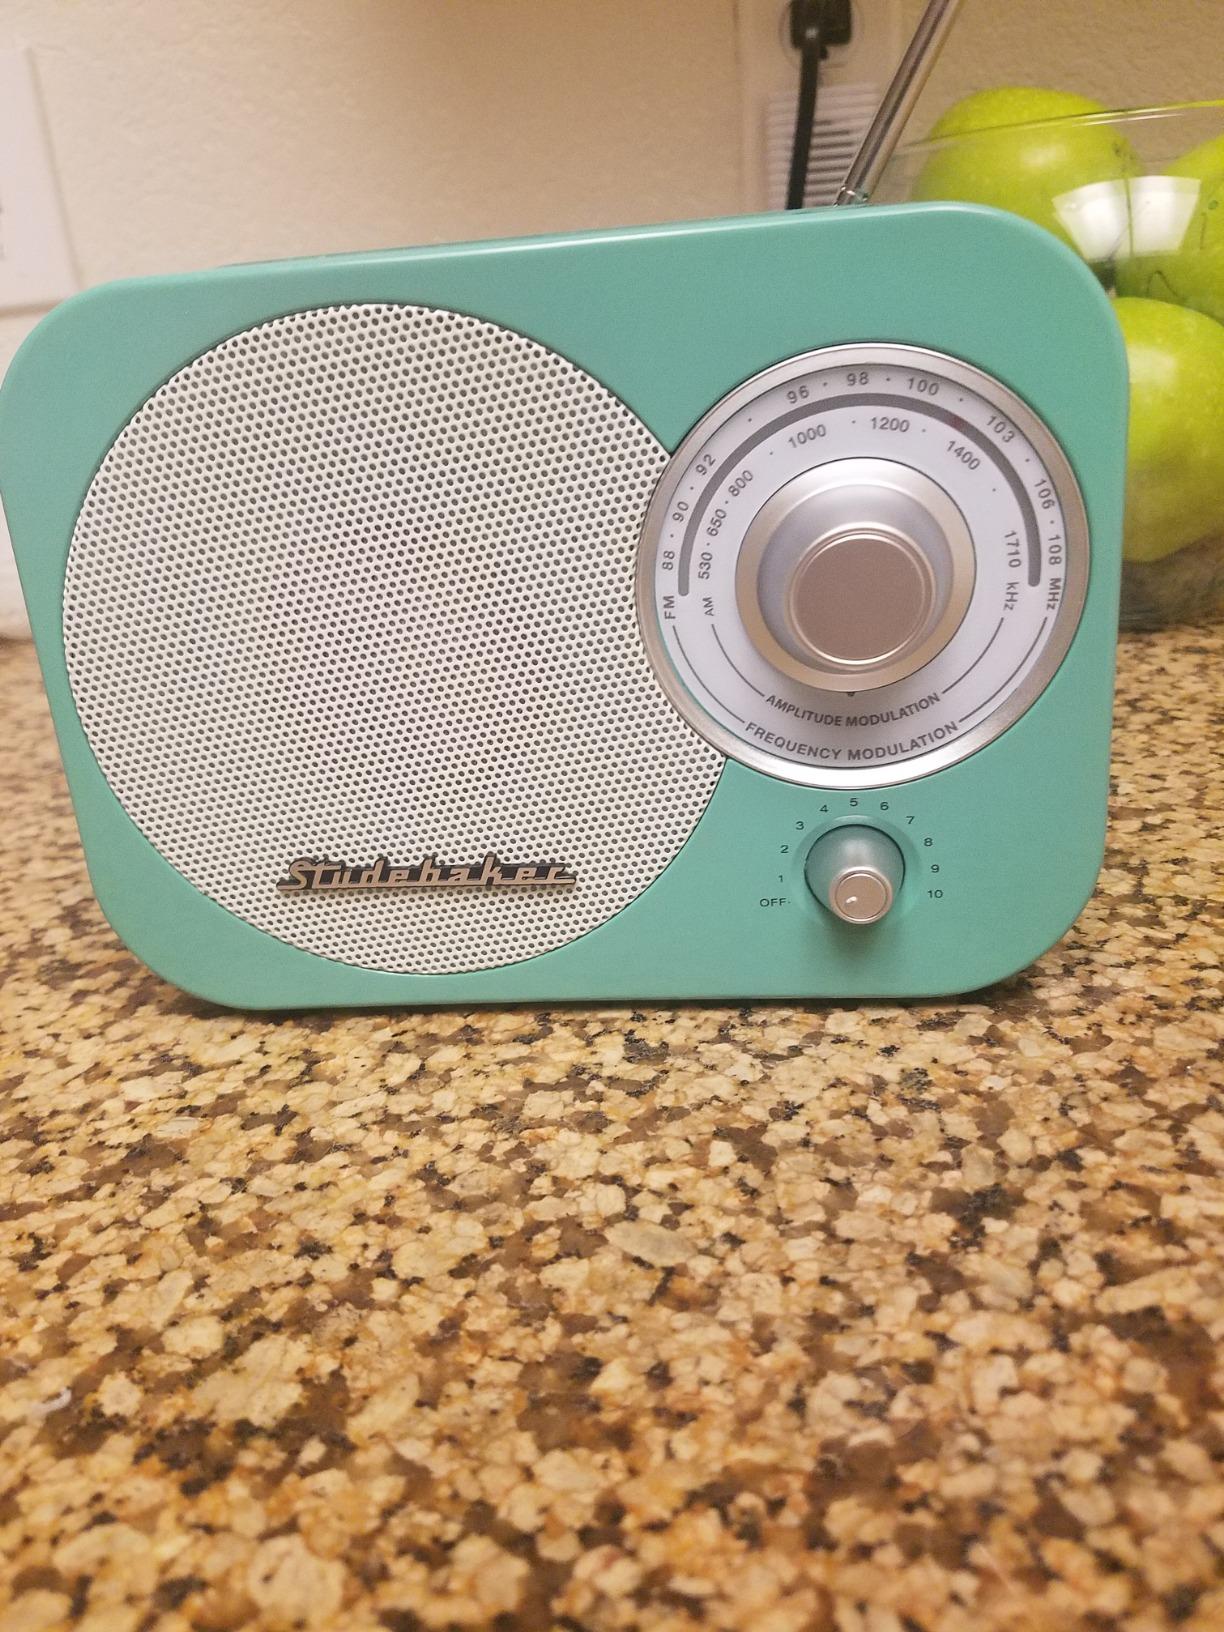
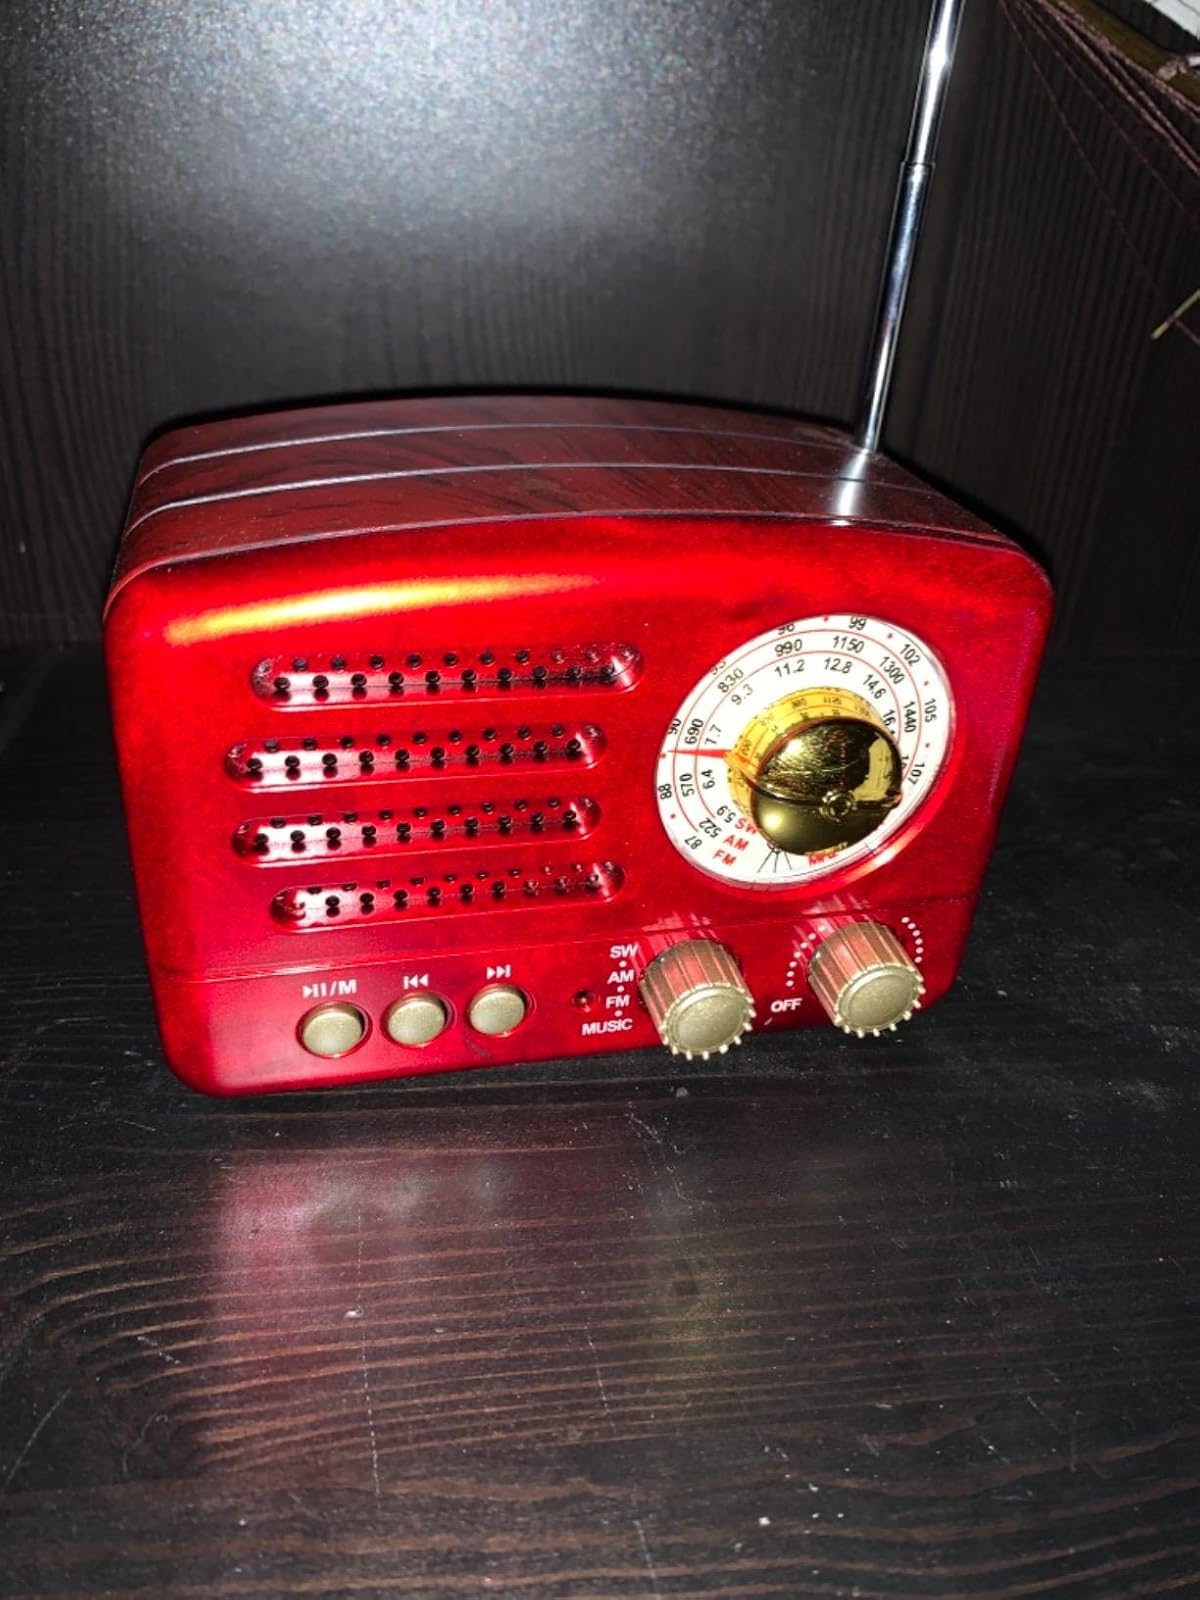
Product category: radio
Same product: no